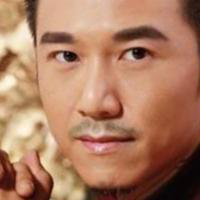
Age group: age 31-40